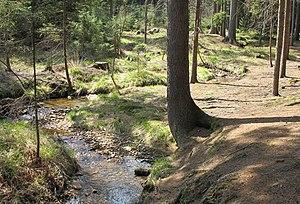
La Novohradka est une rivière de la Tchéquie de 49 km de long et un affluent de la Chrudimka et donc un sous-affluent de l'Elbe.